Jacqui McQueen

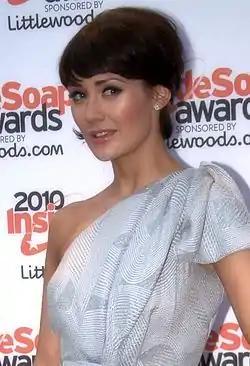
Claire Cooper ("pictured") has said that her own rapport with Moss made Jacqui and Rhys' relationship realistic.

Jacqui and Rhys were given the biggest storyline in spring 2011 in the serial, of this Marquess stated: "They have got the biggest story for the first half of 2011. I think it may be one of the biggest stories in Hollyoaks history. It's very, very serious and I think it will really divide the audience. It will really test them and their relationship to the nth degree, and we'll see whether they can recover from it."